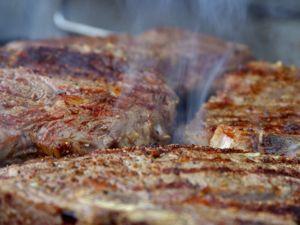
Les termes steak et bifteck désignent toute tranche de viande rouge, le plus souvent de viande bovine, destinée à la consommation humaine. Les termes « steak » et « bifteck » désignent surtout, et d'une manière générale, une tranche de viande rouge à griller ou frire et pas une partie précise de la viande d'un animal. L'entrecôte, le faux-filet et le rumsteck, par exemple, sont des découpes concrètes et distinctes du bœuf, mais chacun de ces morceaux peut indistinctement être appelé un steak ou bifteck.